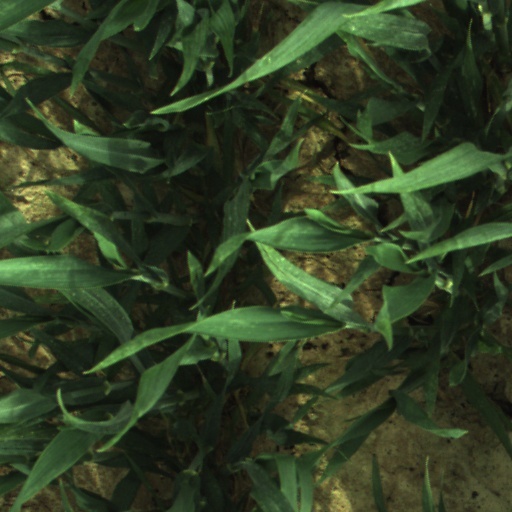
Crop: wheat